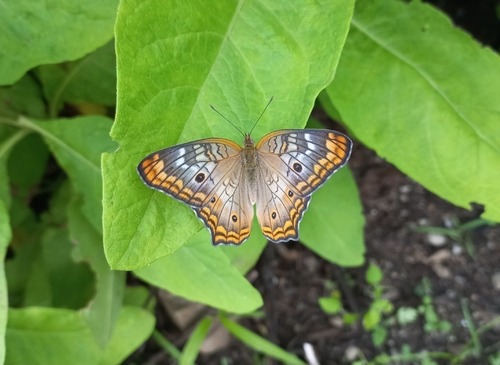
Scientific name: Anartia jatrophae
Common name: White peacock
Family: Nymphalidae
Order: Lepidoptera
Pollinator type: Primary pollinator
Habitat: Gardens, parks, and open areas
Geographic range: Southern United States to Argentina
Conservation status: Least Concern